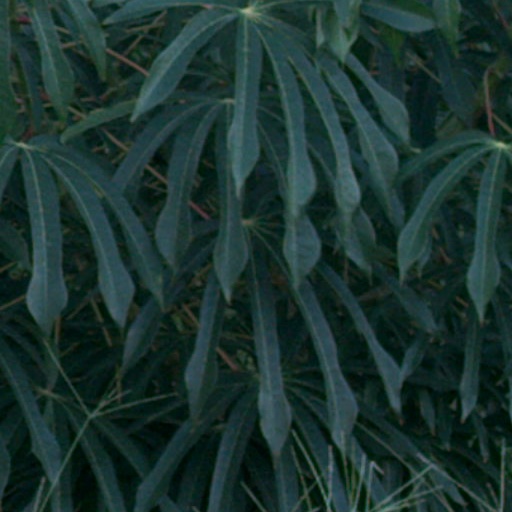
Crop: cassava